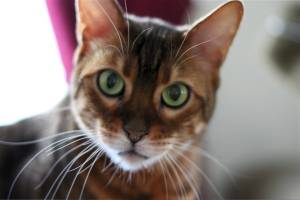
Animal: cat
Breed: bengal